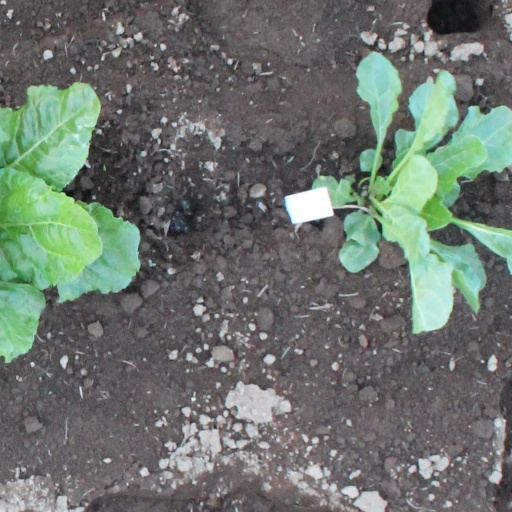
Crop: sugar beet